Jyoti Rout

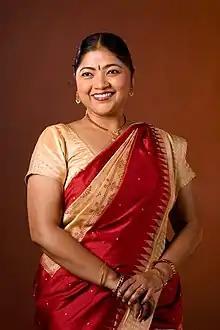
Jyoti Rout in 2007

Jyoti Rout (born July 15, 1965) is an Indian classical dancer, teacher and choreographer of Odissi dancing style.